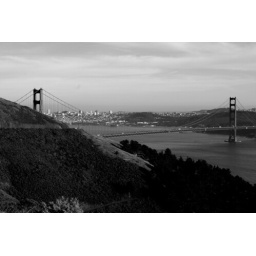
A nice view of the golden bridge in san francisco california.